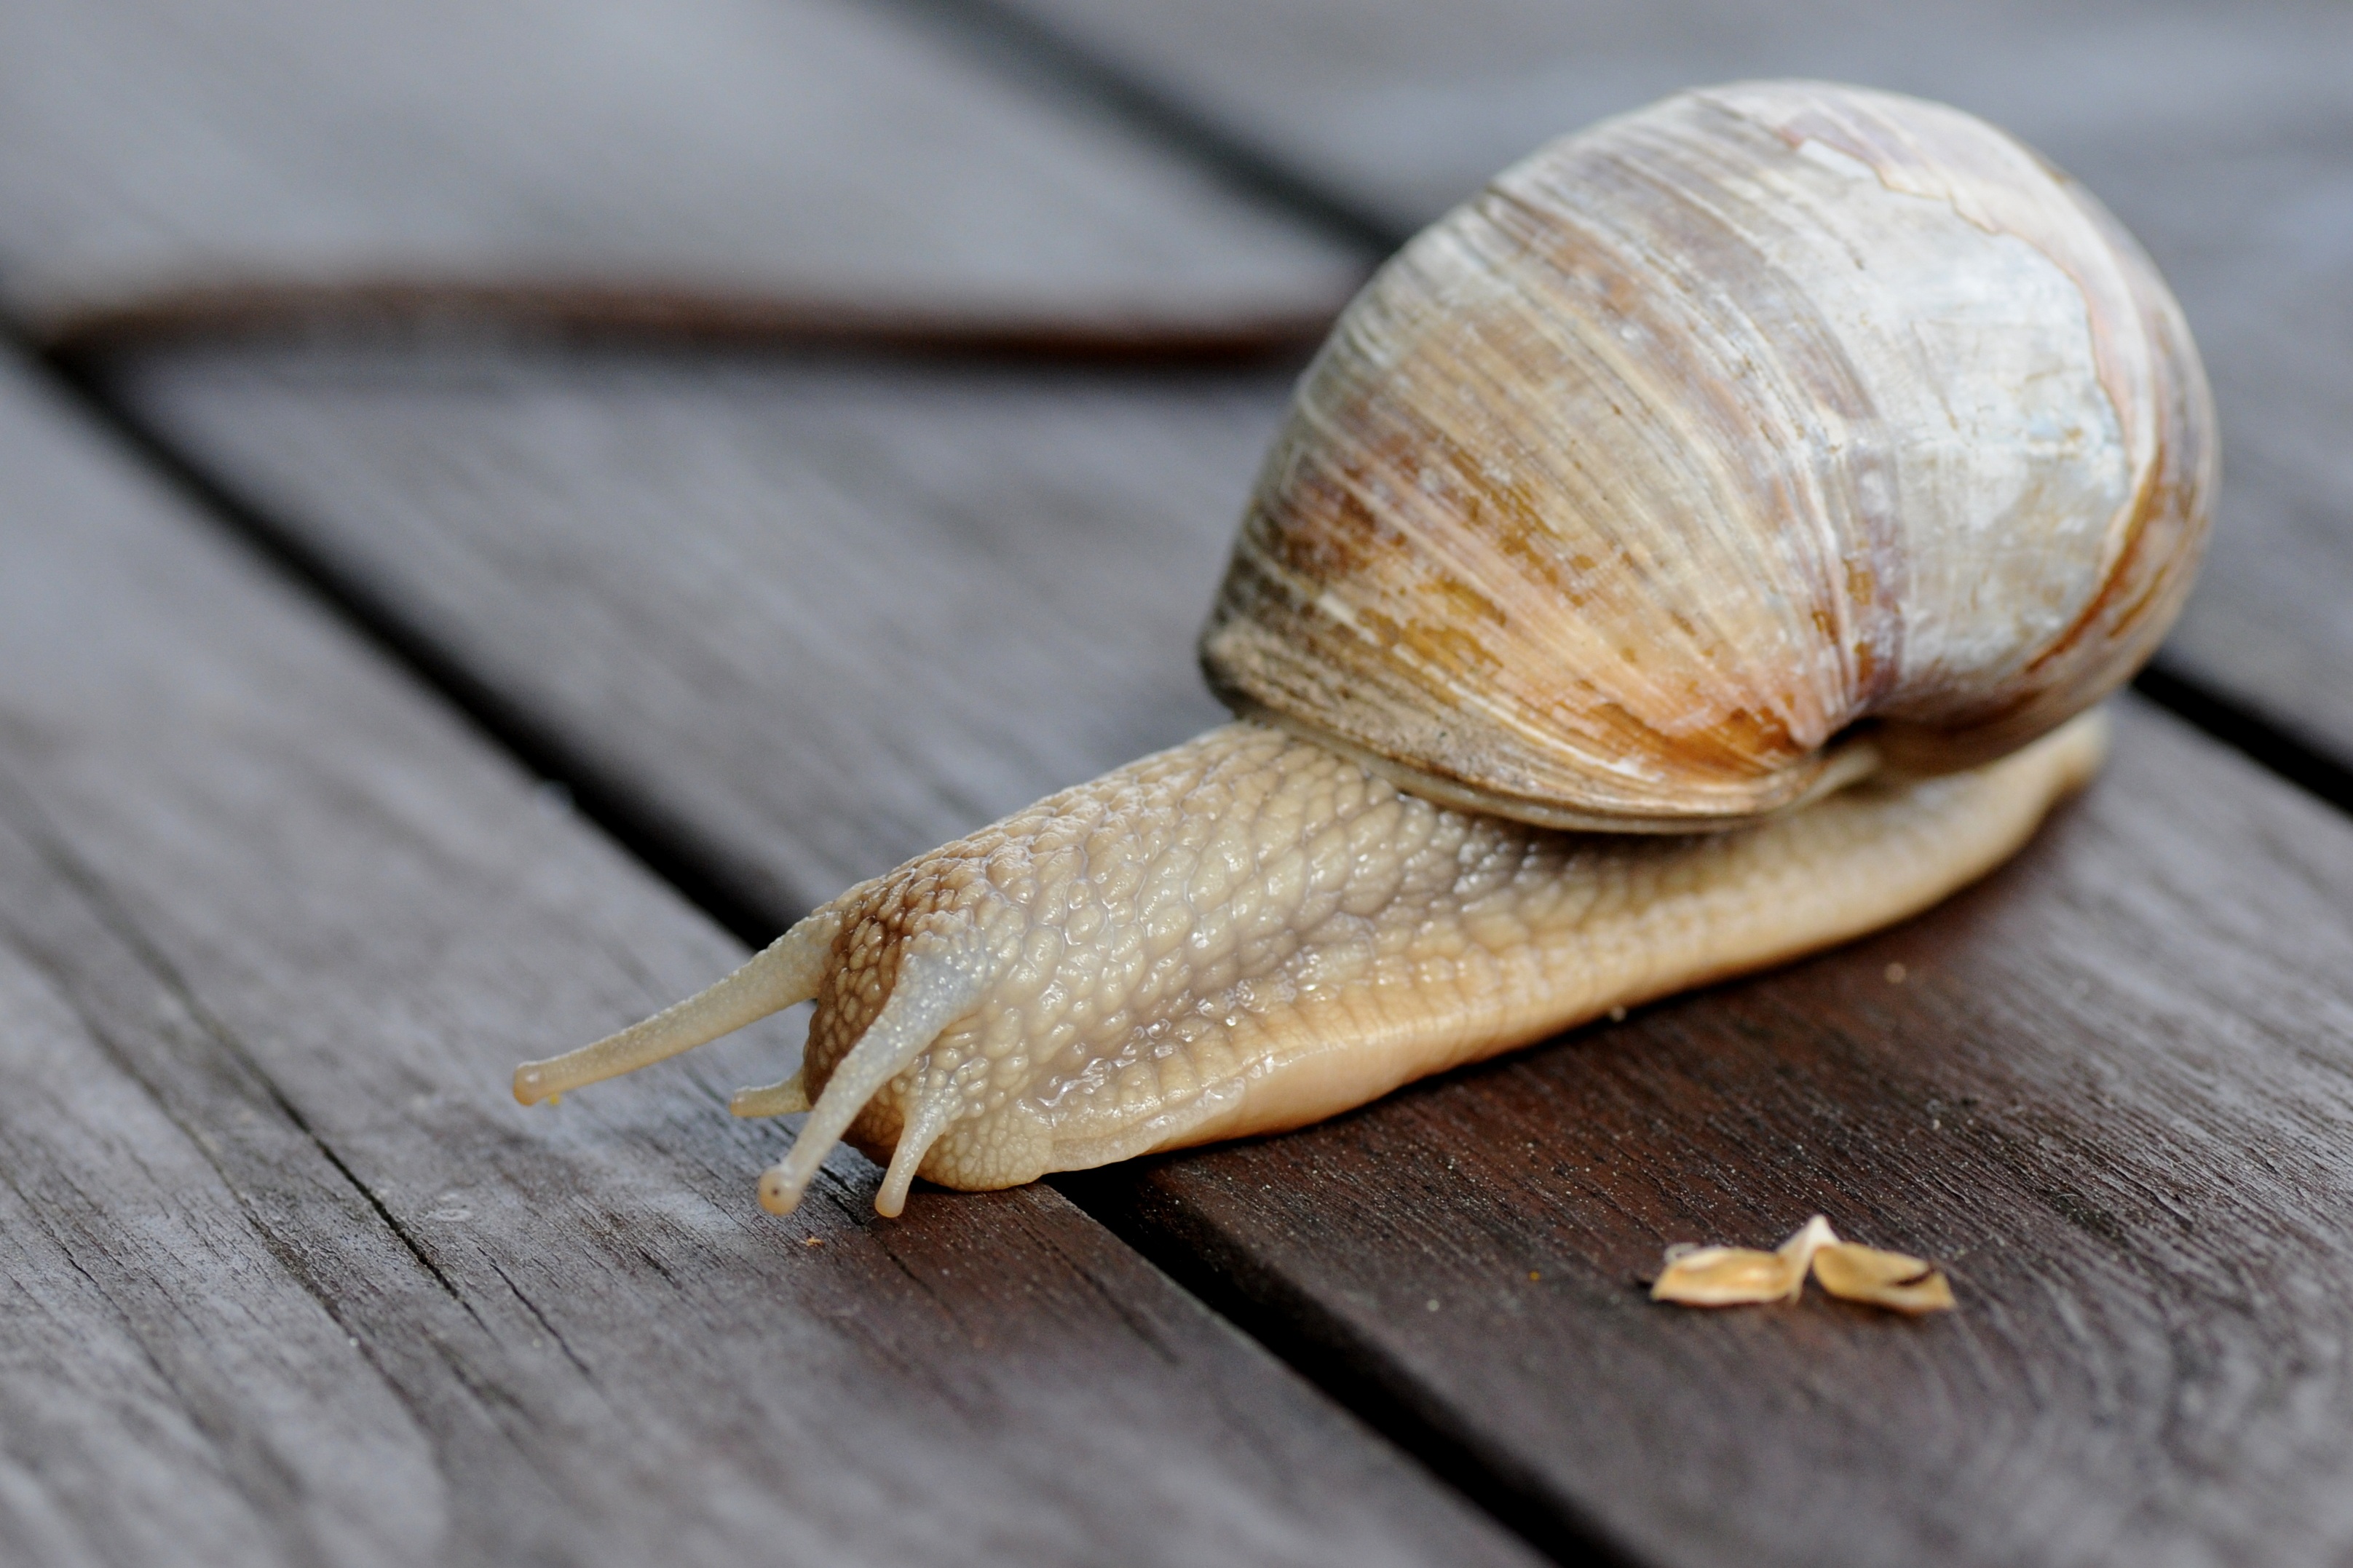
nature, wood, fauna, shell, invertebrate, seashell, close up, mollusk, snail, molluscs, macro photography, slowly, sea snail, snails and slugs